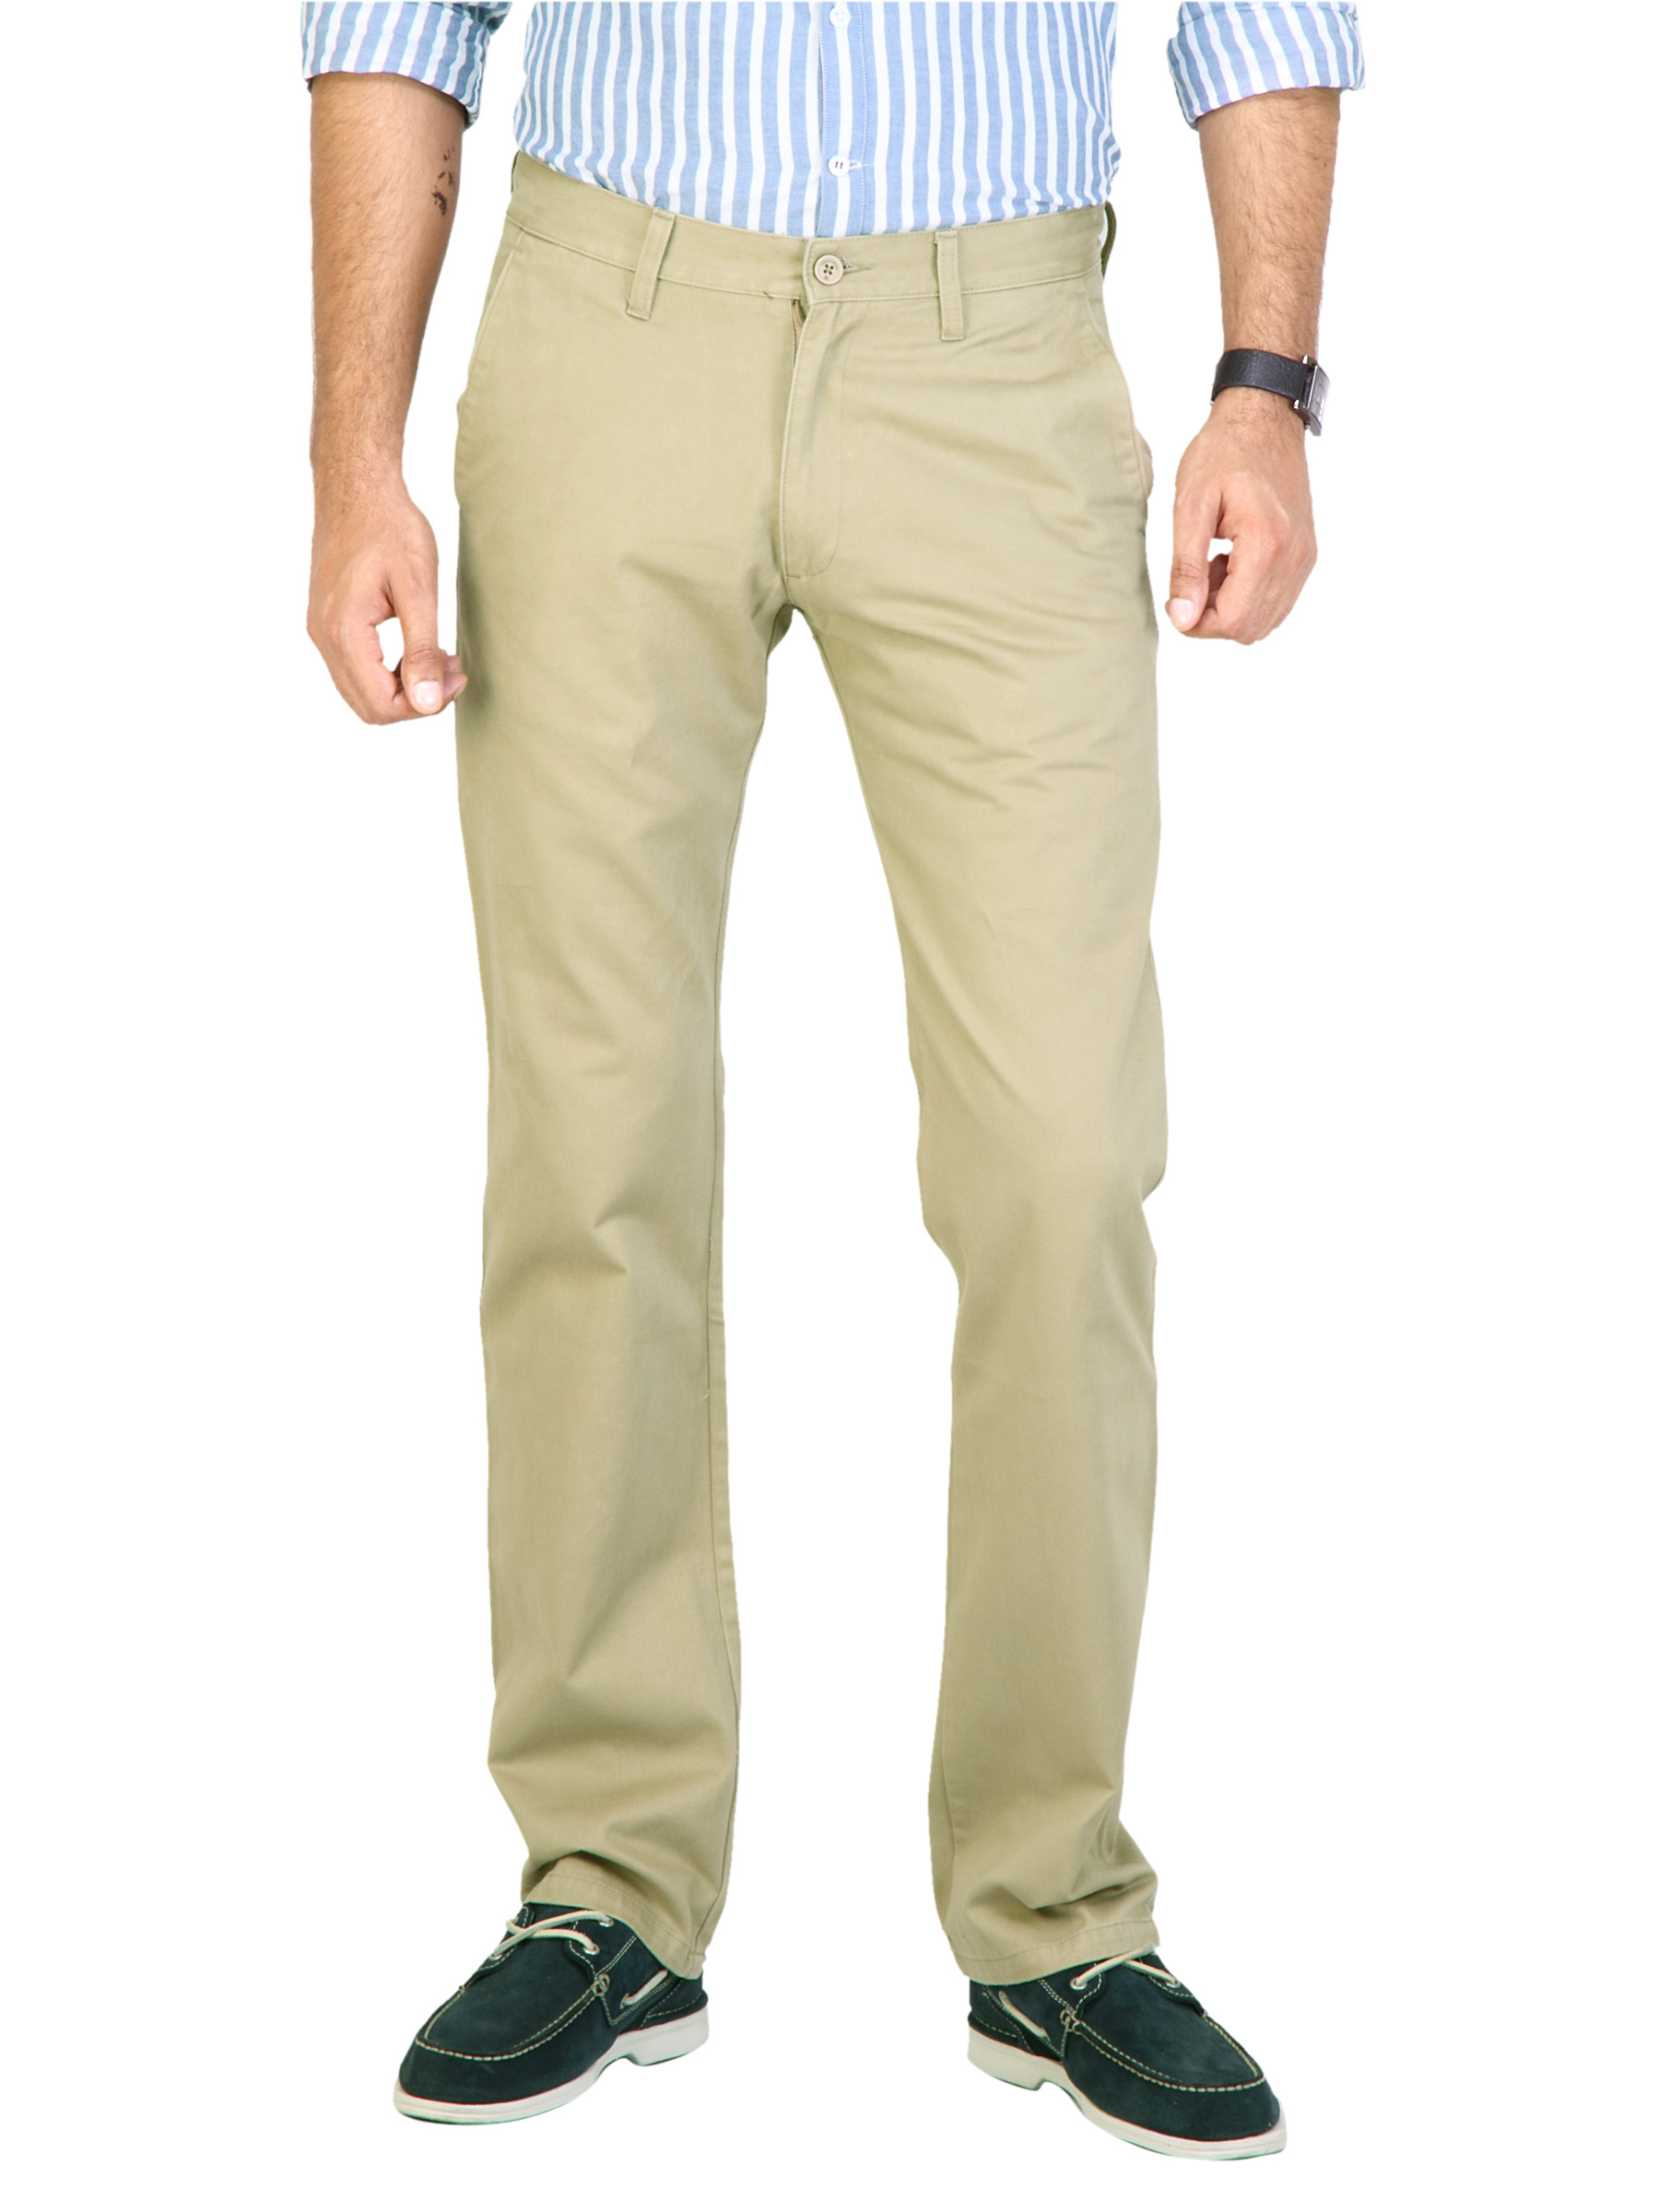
Highlander Men Classic Chinos Khaki Trousers
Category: Apparel / Bottomwear / Trousers
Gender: Men
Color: Khaki
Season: Fall 2011
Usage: Casual